Painted Youth

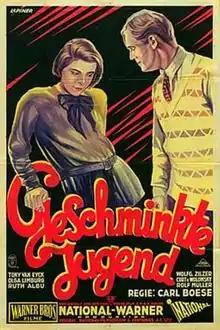
Film poster

Painted Youth is a 1929 German silent drama film directed by Carl Boese and starring Toni van Eyck, Wolfgang Zilzer, and Olga Limburg. It was shot at the National Studios in Berlin. The film's sets were designed by Karl Machus.